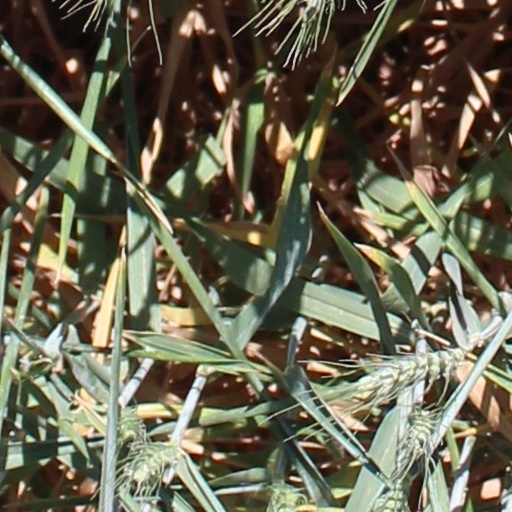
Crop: wheat